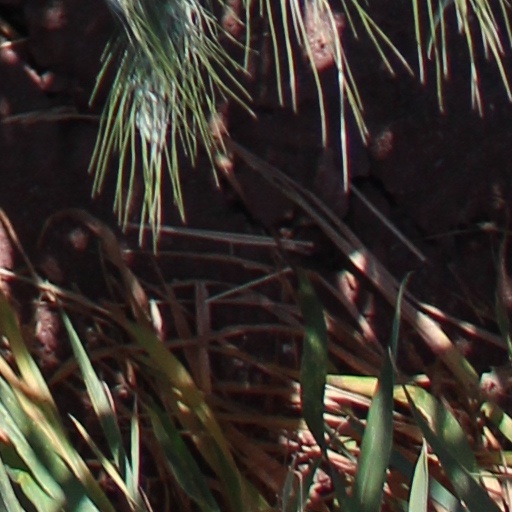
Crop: wheat